Rio de Janeiro

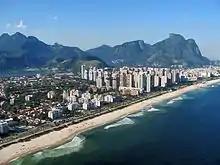
Barra da Tijuca with Pedra da Gávea in background

The Portuguese language is the official and national language, and thus the primary language taught in schools. English and Spanish are also part of the official curriculum. There are also international schools, such as the American School of Rio de Janeiro, Our Lady of Mercy School, SIS Swiss International School, the Corcovado German School, the Lycée Français and the British School of Rio de Janeiro.